La Sociedad

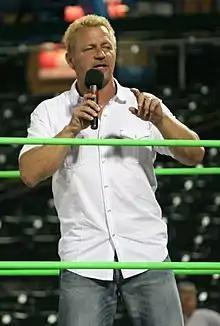
Jeff Jarrett

In late 2010 L.A. Park began asking Konnan for a shot at the AAA Mega Championship and was promised his shot if he managed to defeat El Mesías at "Guerra de Titanes". Park did just that, but instead of putting together a match between him and the new Mega Champion, his "La Sociedad" partner El Zorro, the next title shot was awarded to "Los Bizarros" member Charly Manson to set up a grudge match for the title between him and El Zorro, causing dissension between Park and Konnan. On February 28 Park entered the 2011 "Rey de Reyes" tournament in order to solidify his spot as the number one contender, defeating Dr. Wagner Jr., Halloween and Nicho el Millonario in his semifinal match. During the match Park was attacked by "La Sociedad" member Damián 666, who was seemingly trying to prevent him from advancing in the tournament, but instead the interference distracted Wagner Jr. and cost him the match. On March 18 at the Rey de Reyes pay-per-view, Park was eliminated from the finals of the tournament, after brawling with rival El Mesías to a double countout. At the same event "Los Perros del Mal", represented by El Hijo del Perro Aguayo, Damián 666, Halloween and Super Crazy, continued their win streak over "Los Psycho Circus", by defeating them and Dr. Wagner Jr., the alliance known as "Potencia Mundial", in an eight-man tag team match. Meanwhile, El Zorro was successful in his first title defense by defeating Charly Manson. At the following television taping on March 21, Konnan, disappointed with the performance of "La Milicia", demoted Decnnis and named Super Fly the sub–group's new leader. Later that same night, "Los Maniacos" lost the AAA World Tag Team Championship to Jack Evans and the 2011 Rey de Reyes, Extreme Tiger. Following the loss, Silver King and Último Gladiador began showing signs of dissension, but were brought back together by "La Legión Extranjera" member Chessman, who joined "Los Maniacos" to form "La Maniarquía". Meanwhile, the AAA Mega Champion El Zorro, having caught wind of L.A. Park's intention of challenging for his title, seemingly started interfering in his matches under his old mask, costing him back–to–back multi–man tag team matches at the April 27 and 30 TV tapings, escalating the dissension within "La Sociedad" in the process. In early May, Jeff Jarrett, the founder of American promotion Total Nonstop Action Wrestling, announced his and TNA's alignment with Dorian Roldán and "La Sociedad" and their participation in Triplemanía XIX. Konnan, however, was against the idea of his former employer coming to AAA and believed that Roldán had made a mistake. Jarrett and fellow TNA worker Abyss arrived to AAA on May 18 for a confrontation with Konnan and "La Sociedad". In the end, Konnan and Jarrett revealed that they were in fact on the same page with each other and turned on El Zorro, along with L.A. Park, with Konnan announcing that Jarrett would be challenging for his AAA Mega Championship at Triplemanía XIX. It was later revealed that the man who had attacked Park under El Zorro's mask was actually Charly Manson, who had been sent by Cibernético to cause dissension within the ranks of "La Sociedad". On June 18 at Triplemanía XIX, Damián 666, Halloween and X-Fly defeated "Los Psycho Circus" in a tournament final to become the first ever AAA World Trios Champions, while Jeff Jarrett defeated El Zorro to become the new AAA Mega Champion and L.A. Park ended his feud with El Mesías by defeating him in a Mask vs. Hair match.